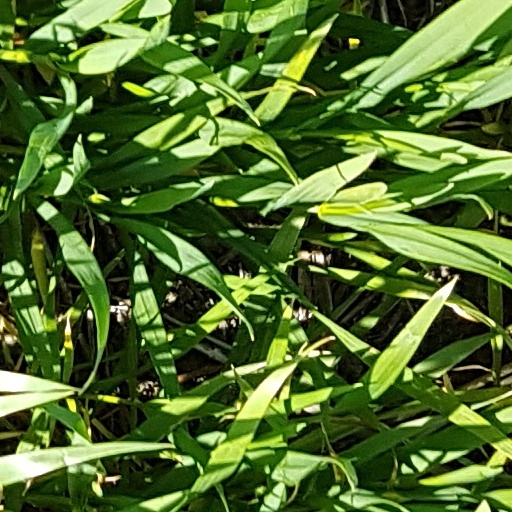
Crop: wheat